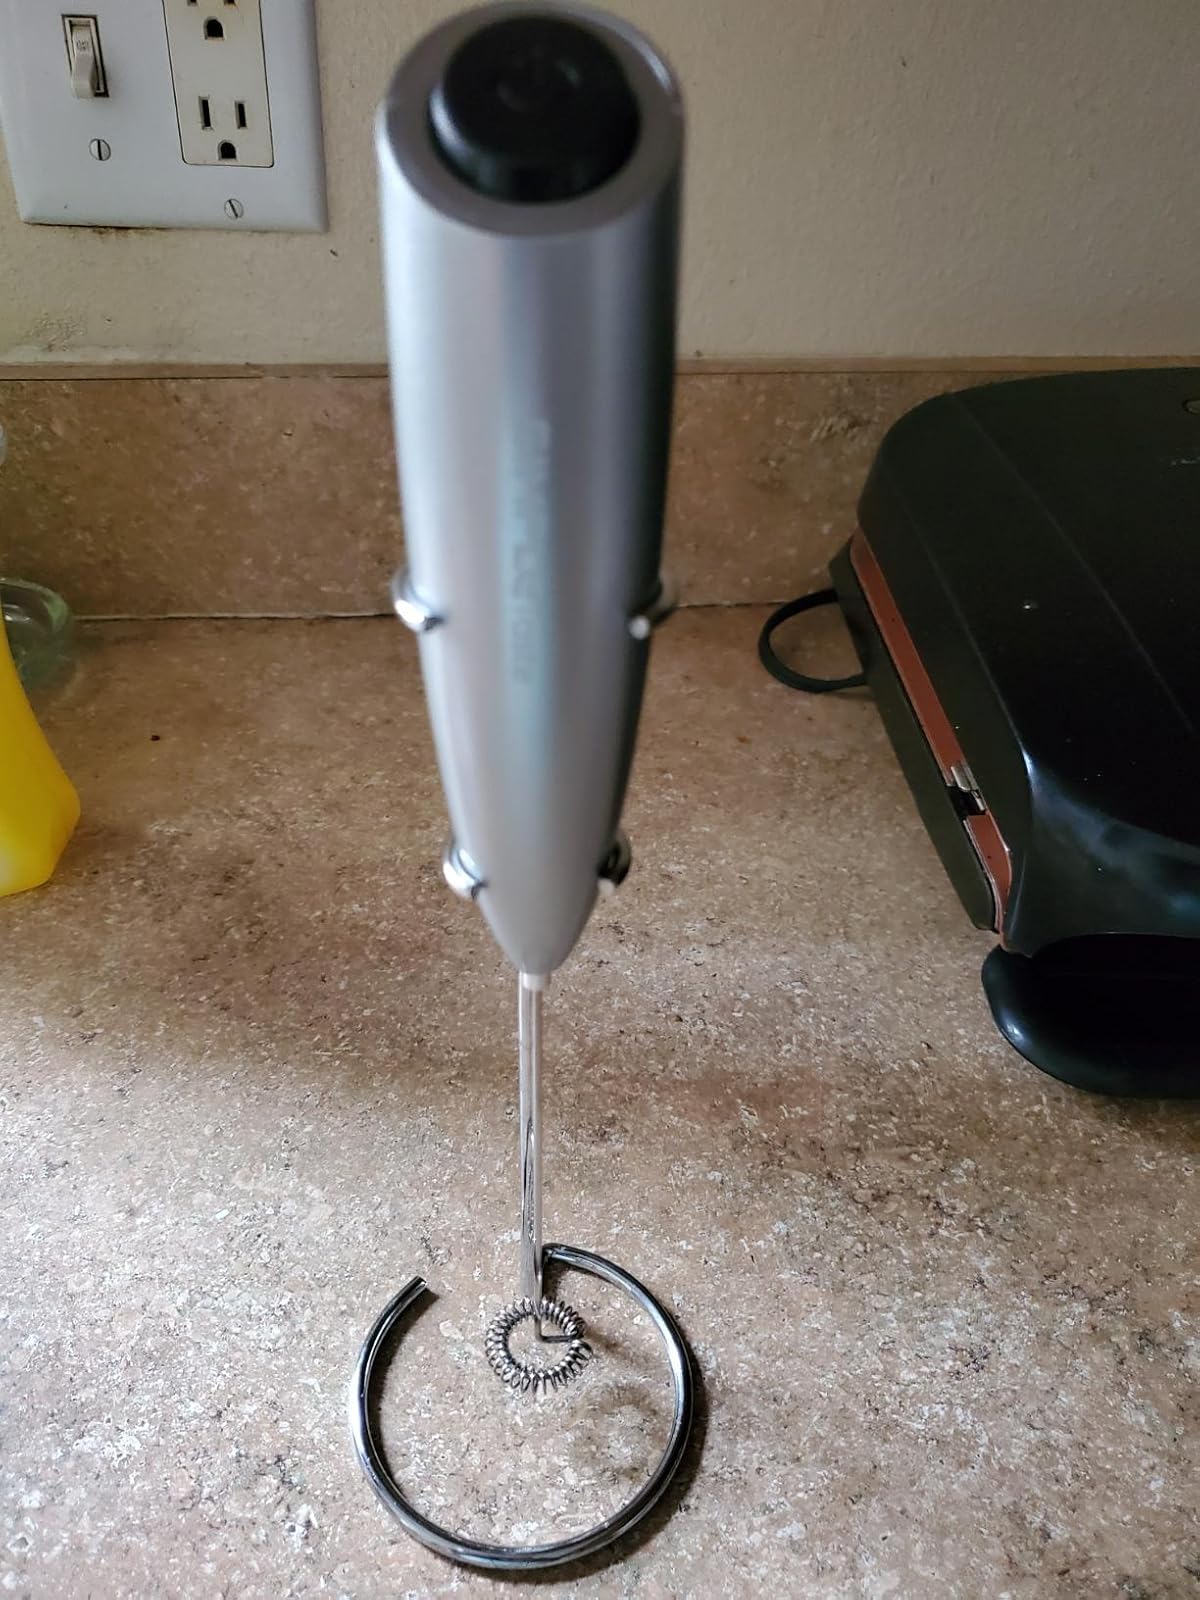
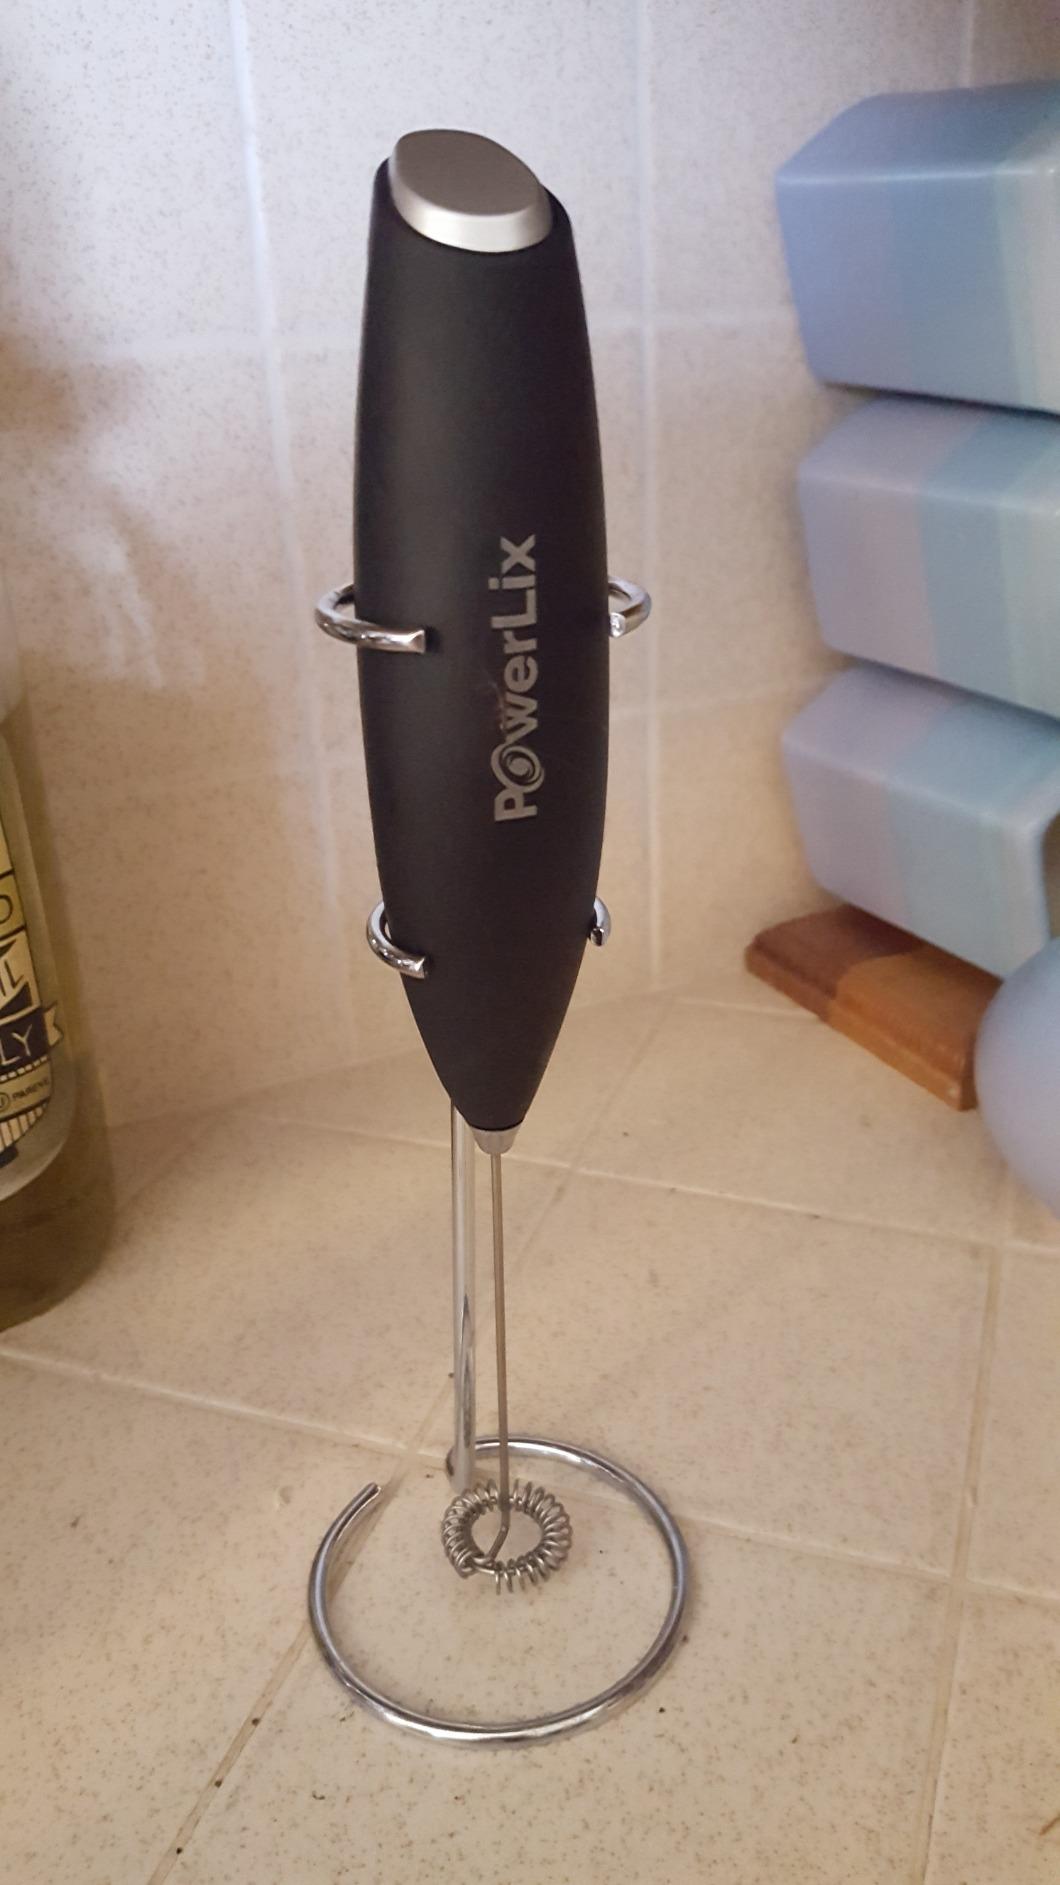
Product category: items_mixer
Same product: no